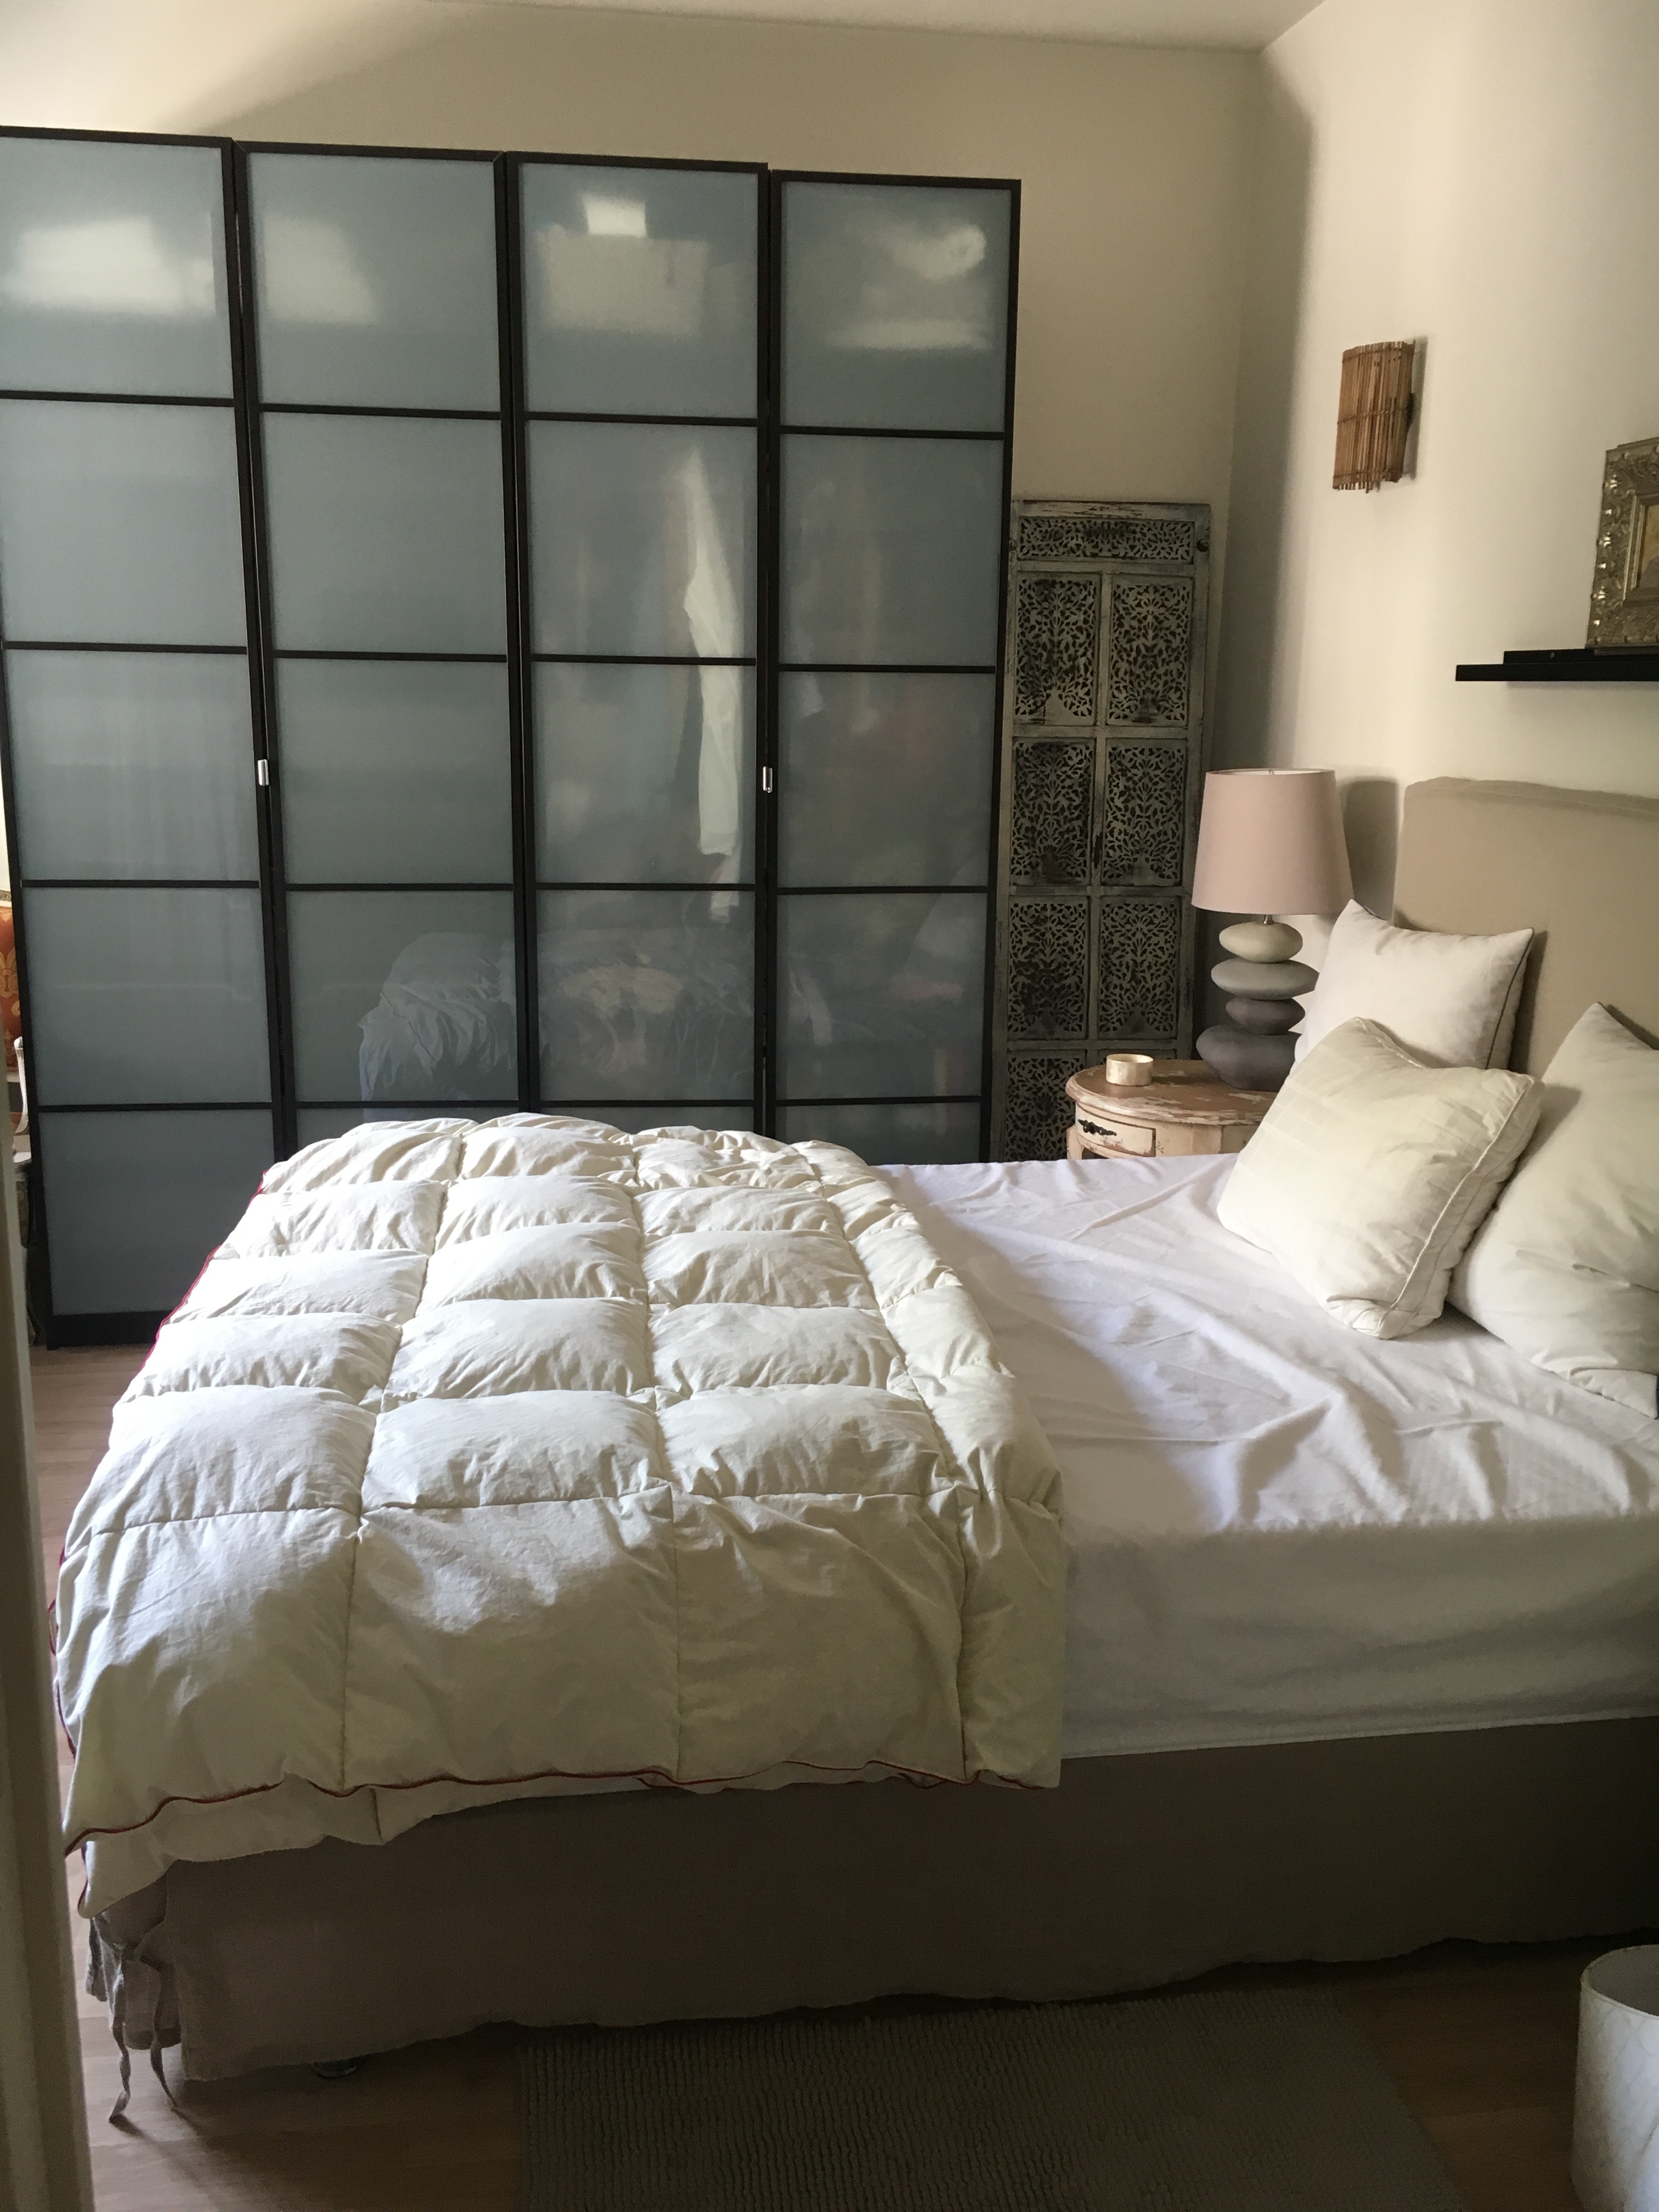
floor, interior, property, furniture, room, bedroom, interior design, bed, duvet cover, bed sheet, bed frame, four poster